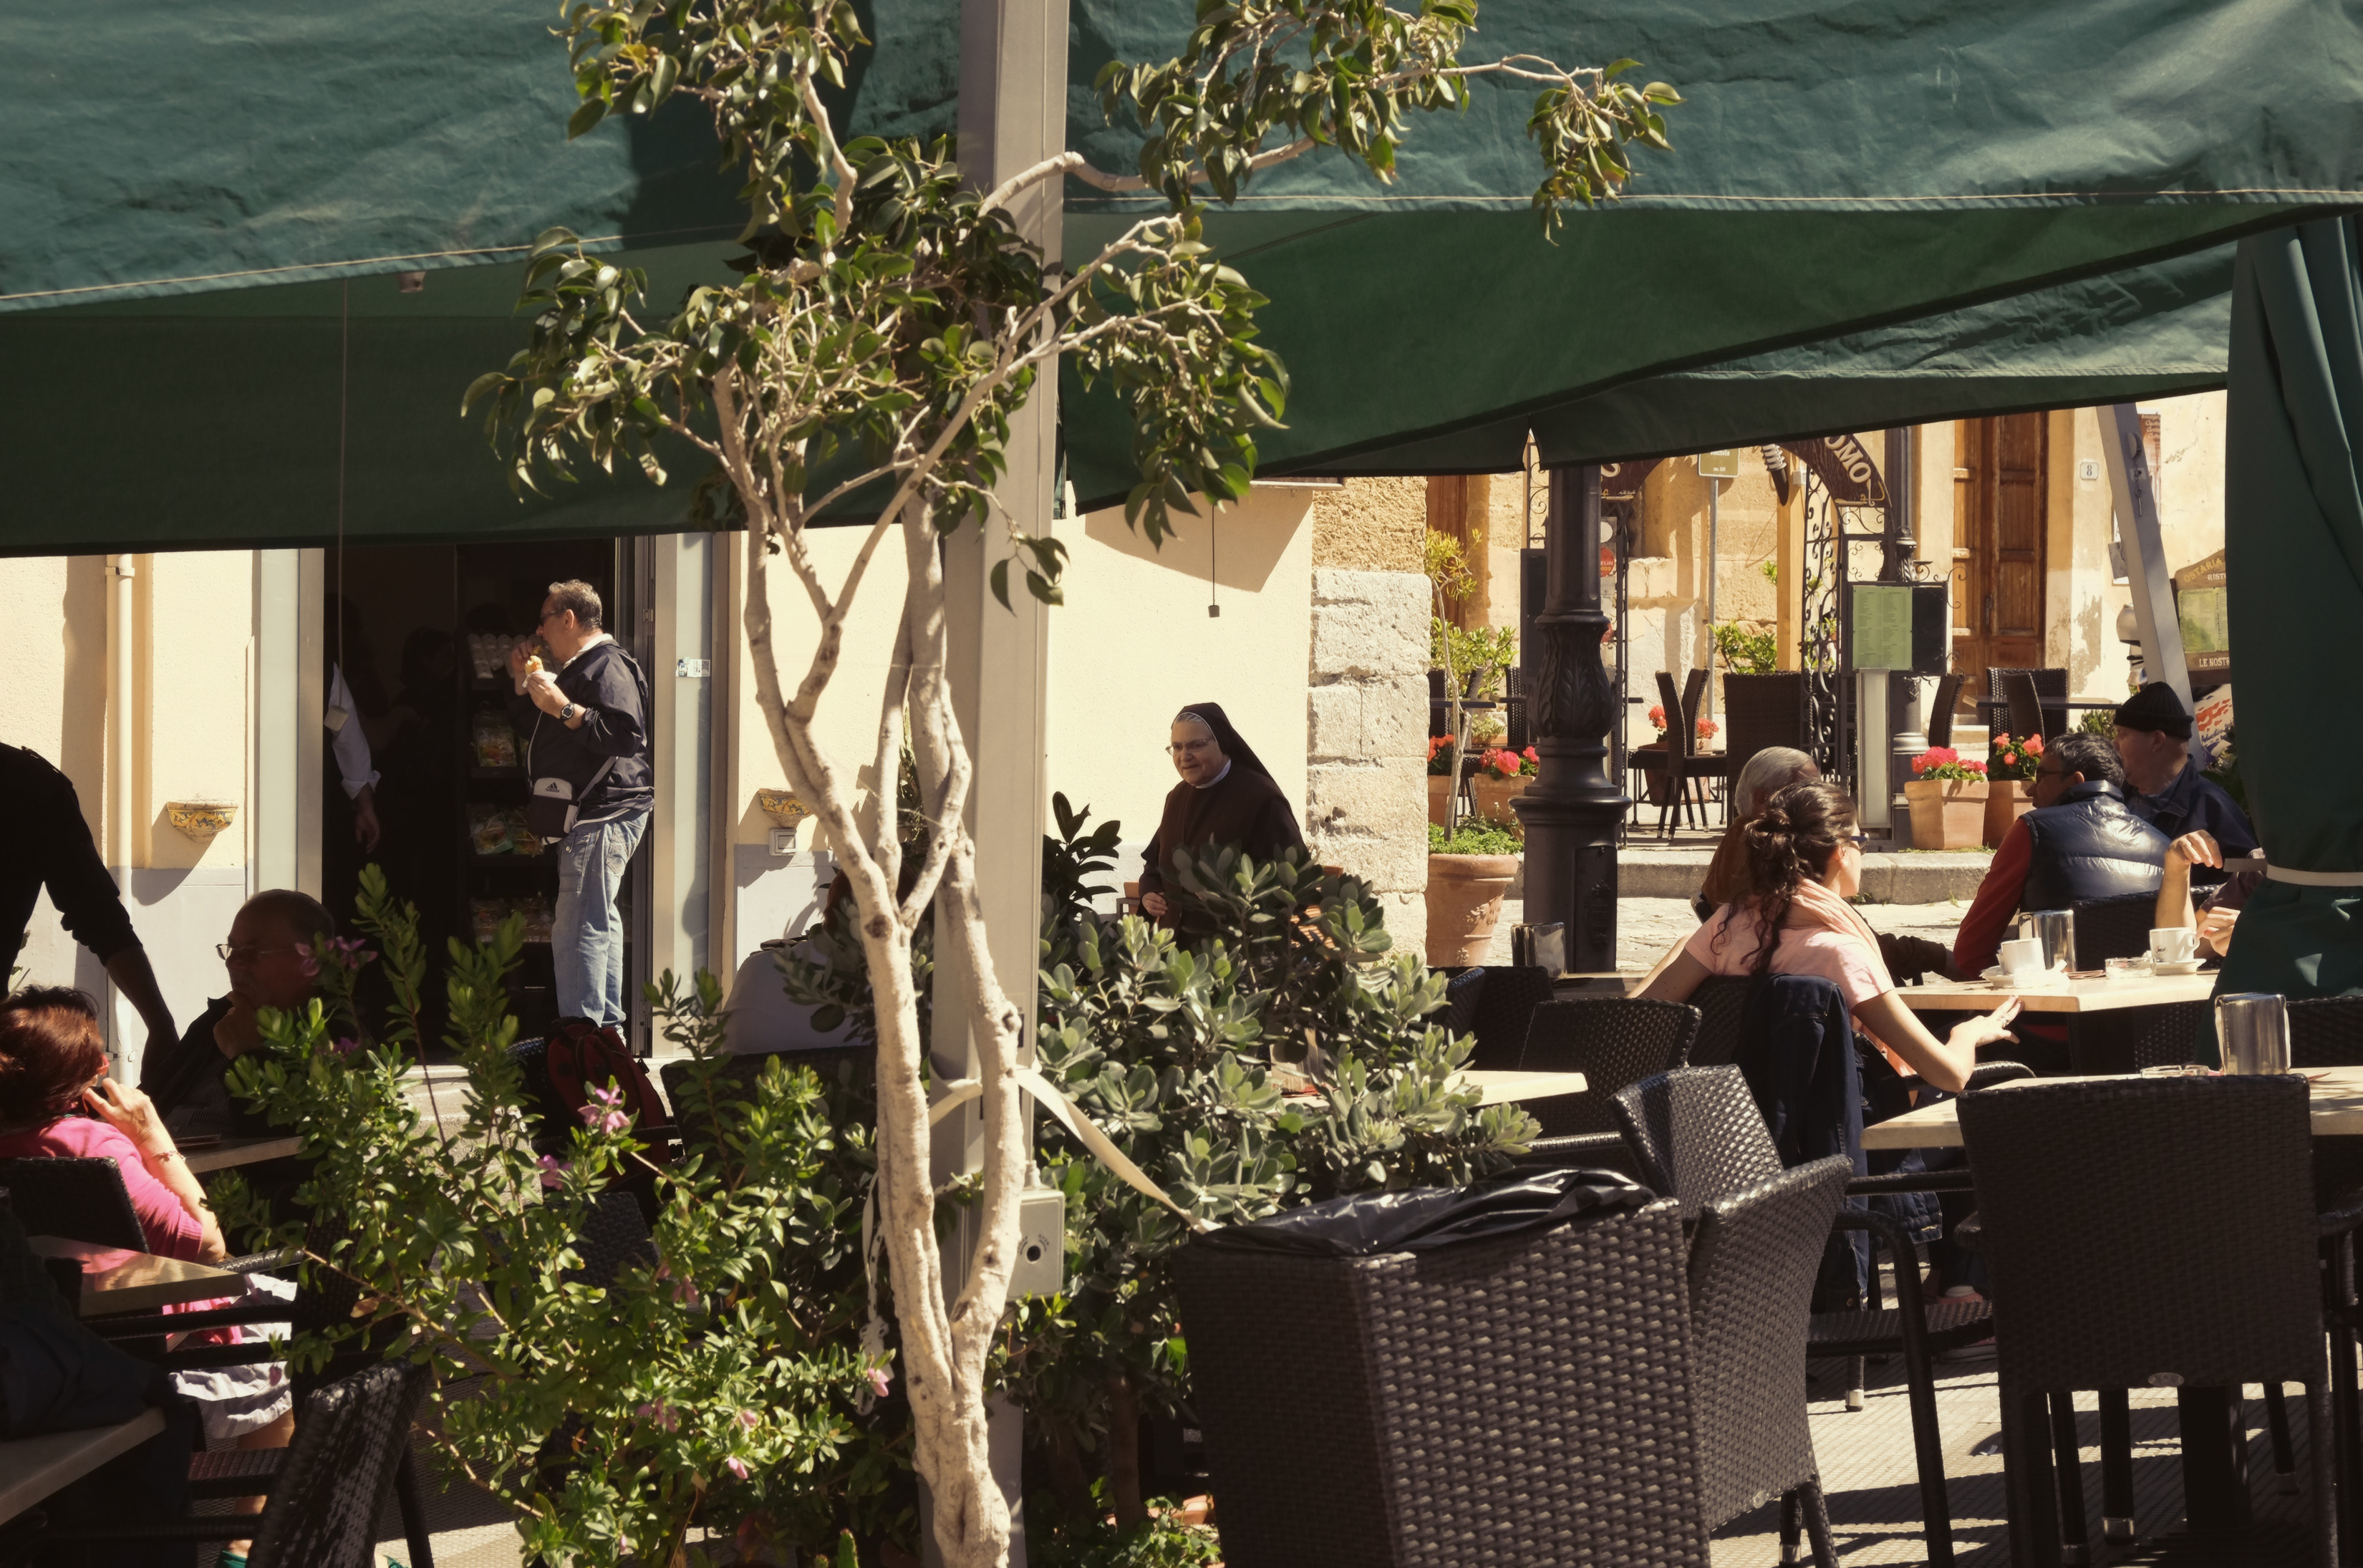
flower, restaurant, meal, italy, fuji, sicily, fujix, fujixe1, e1, cefalu